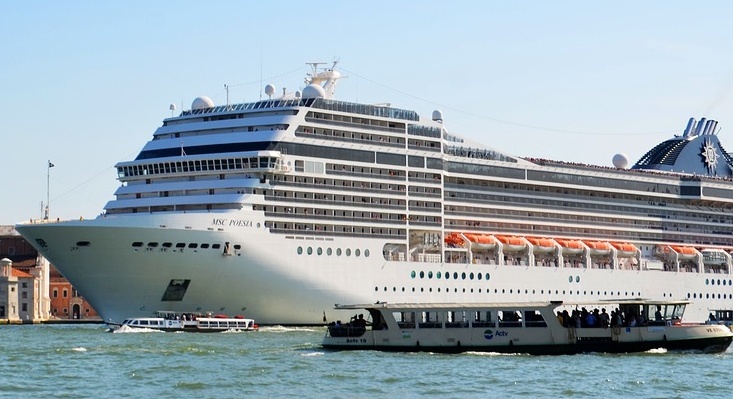
Vehicle type: Ships